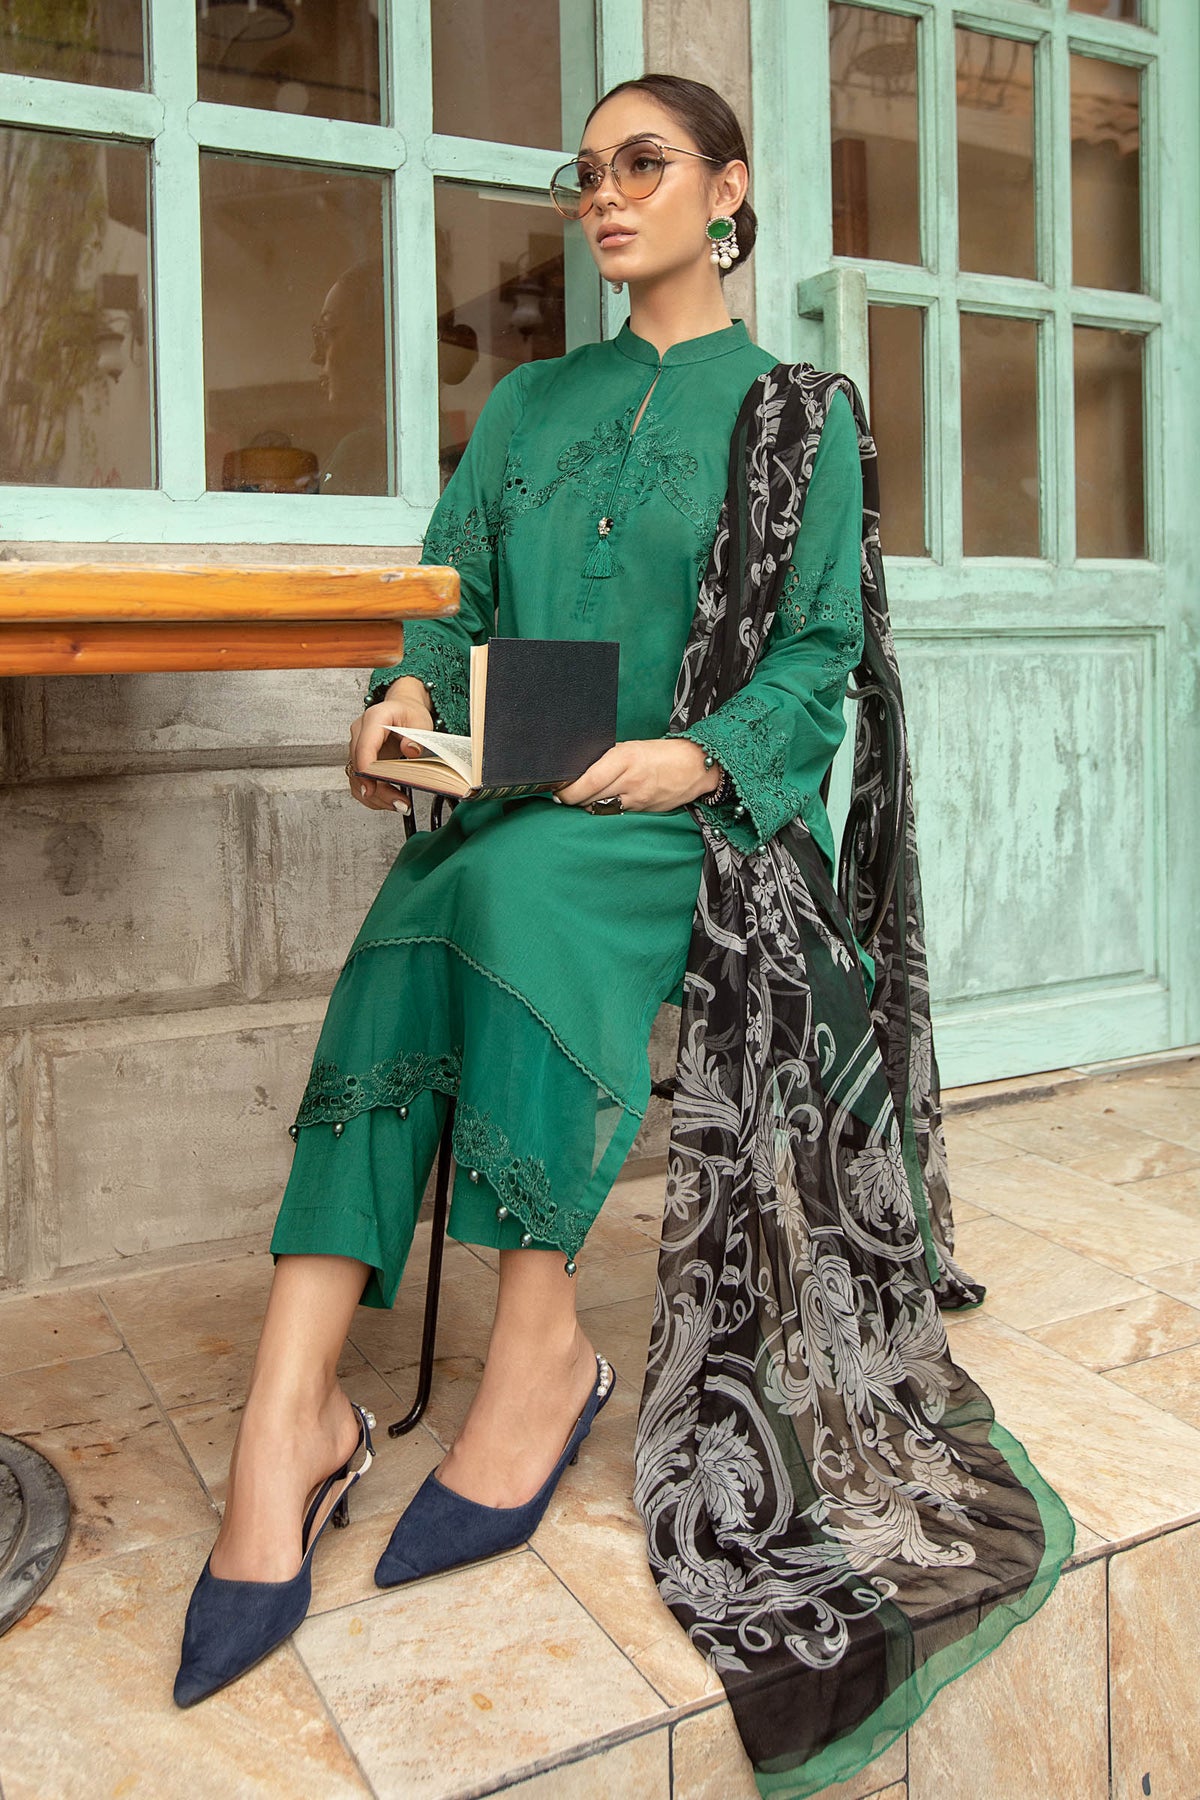
emerald khan embroidered salwar suit